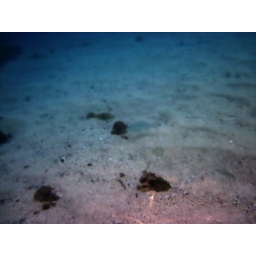
light blue fish in center